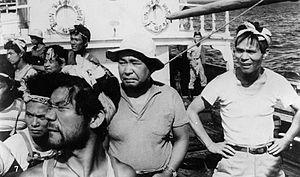
Jūkichi Uno, né le 27 septembre 1914 et mort le 9 janvier 1988, est un acteur japonais.
Yoshio Inaba est un acteur japonais, né le 15 juillet 1920 à Narita, dans la préfecture de Chiba et mort le 20 avril 1998 à Tokyo, dans l'arrondissement de Suginami.